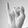
ASL letter: I